Jake Hansen (American football)

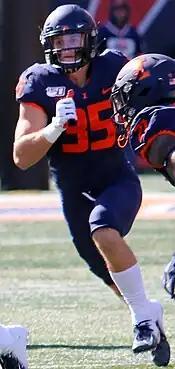
Hansen with the Illinois Fighting Illini in 2019

Jake Hansen (born June 19, 1998) is an American professional football linebacker for the Houston Texans of the National Football League (NFL). He played college football for the Illinois Fighting Illini.